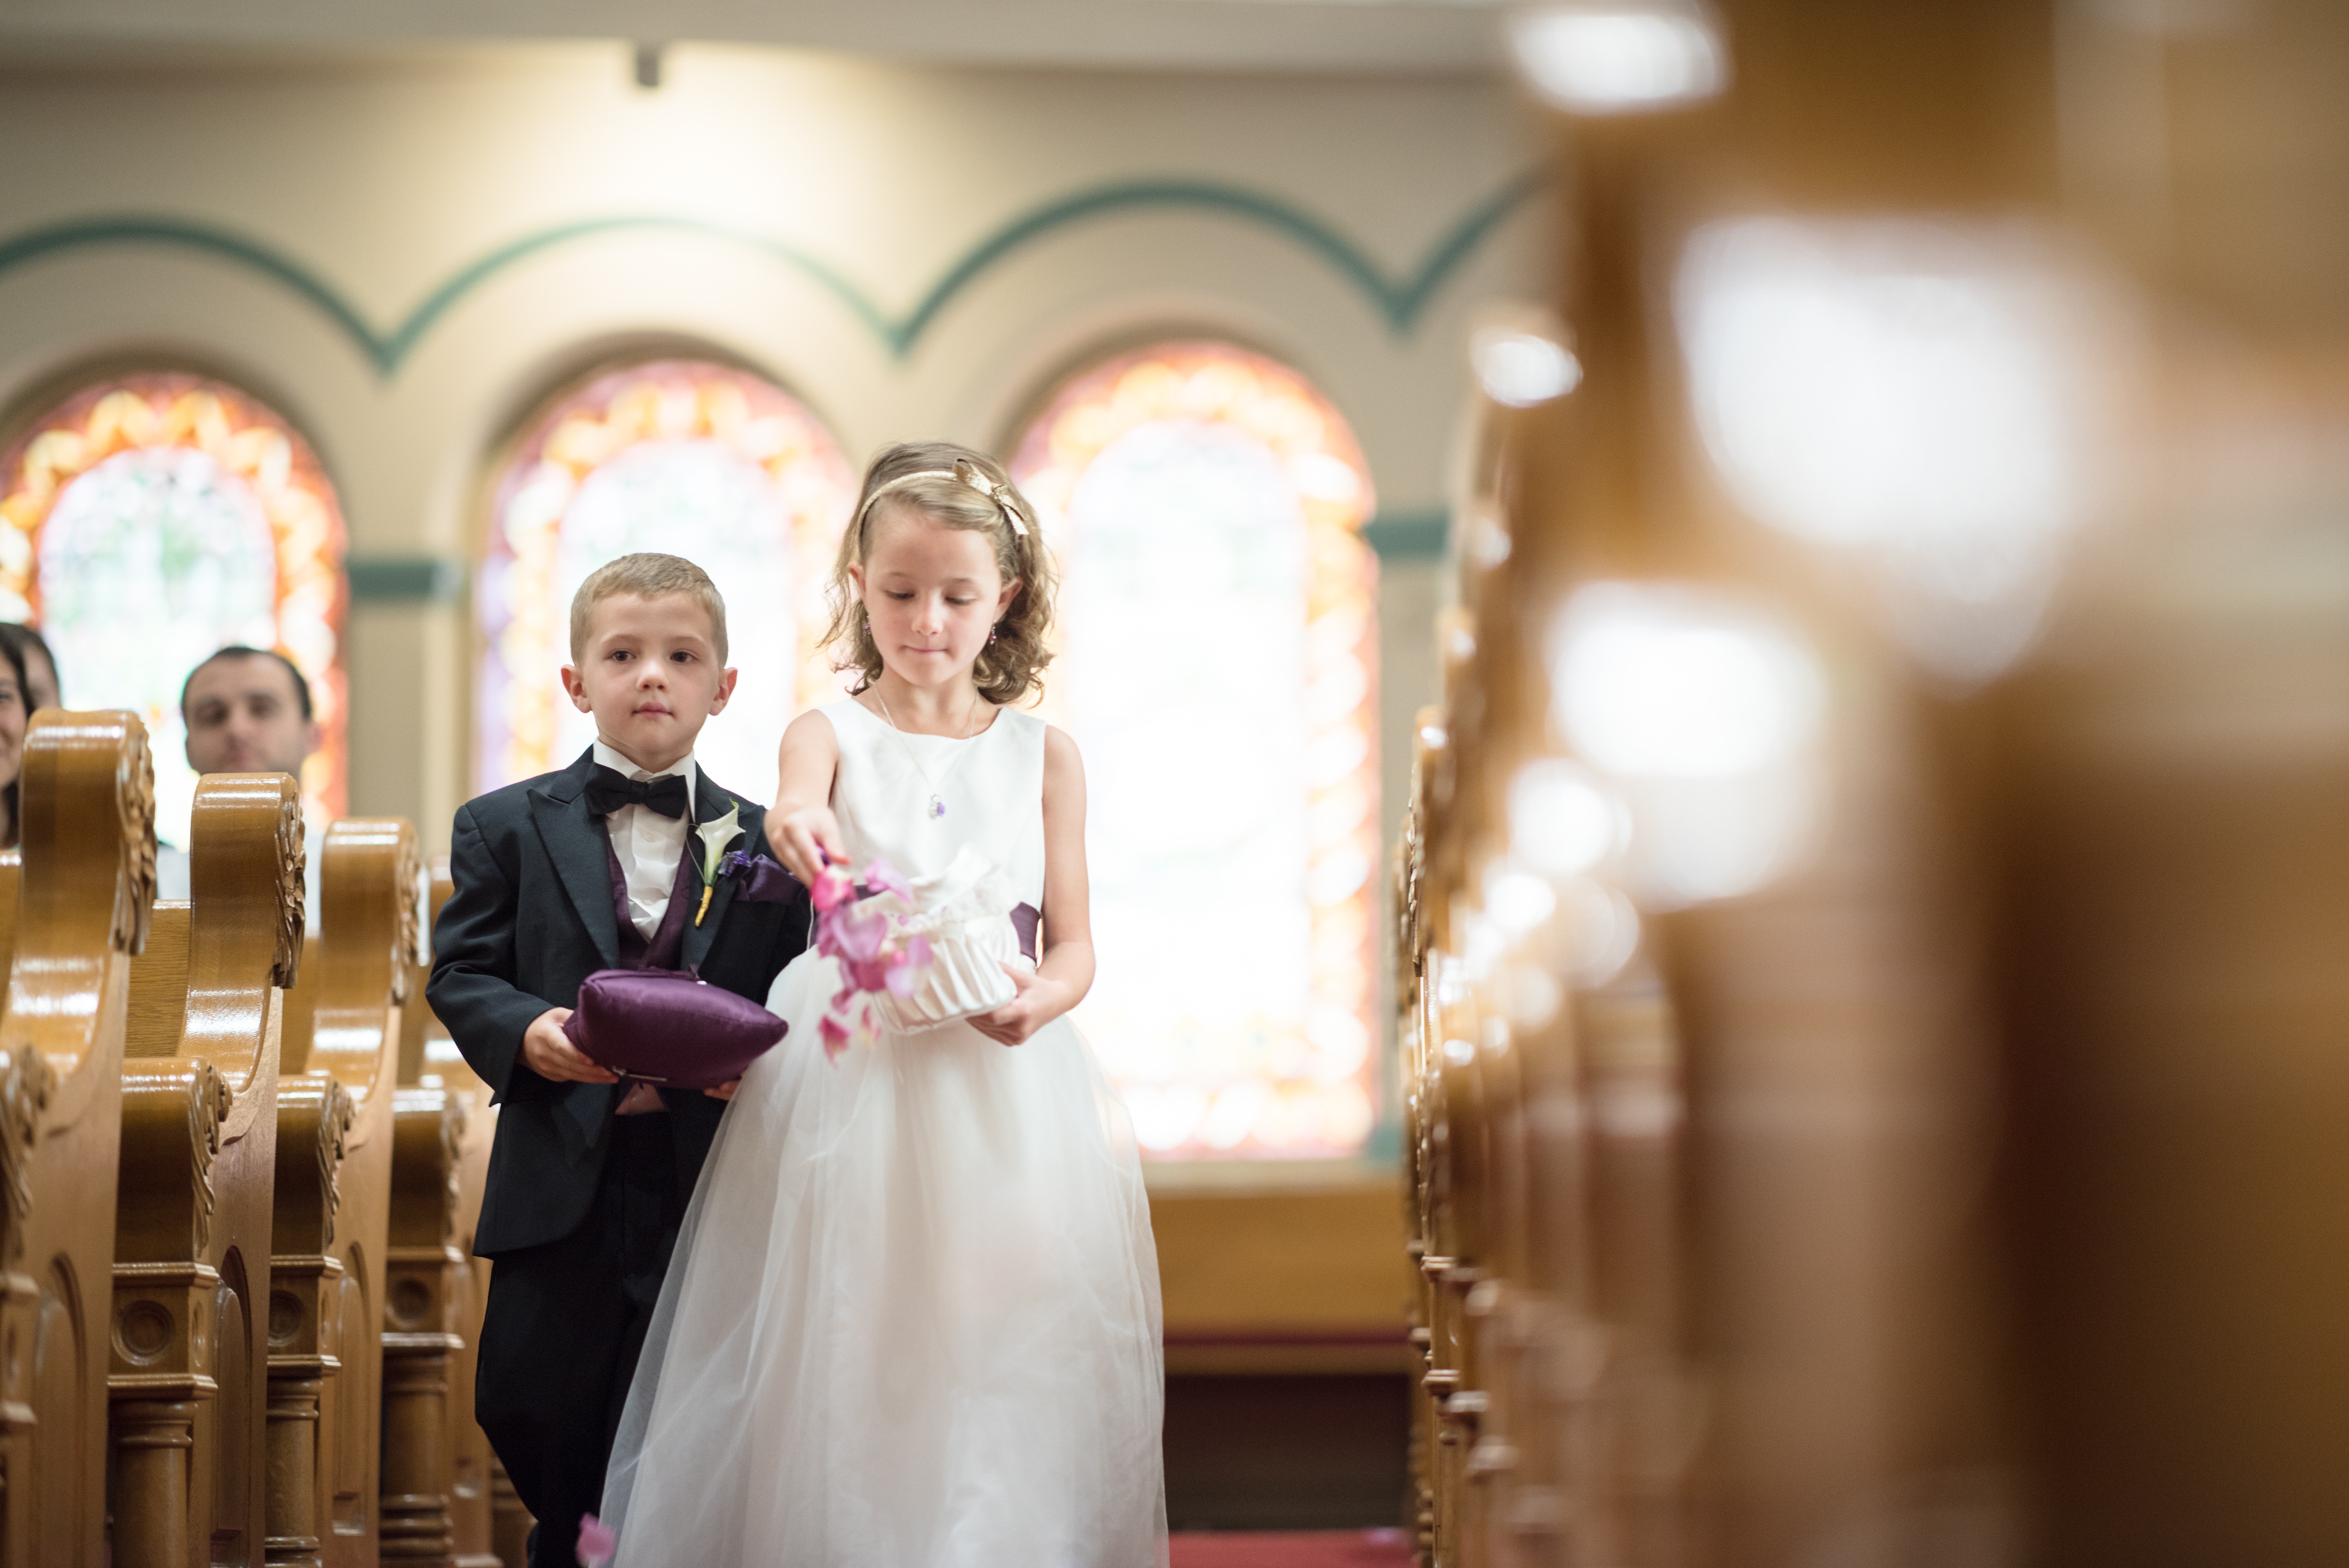
photograph, bride, pink, ceremony, wedding, wedding dress, bridal clothing, event, tradition, gown, groom, marriage, wedding reception, happiness, girl, wedding ceremony supply, fun, place of worship